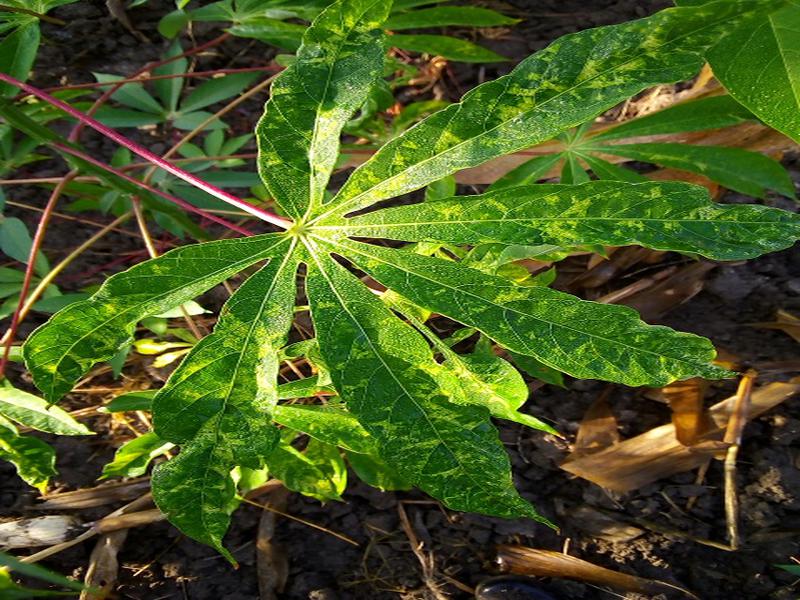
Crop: cassava
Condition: mosaic_disease